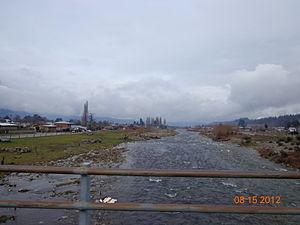
Le Río Quemquemtreu est une rivière située dans la région de Patagonie de la République Argentine, à l'extrême sud-ouest de la province de Río Negro. Il traverse du nord au sud la localité d'El Bolsón avant de se jeter dans le Río Azul, dont il est séparé pendant une bonne partie de son parcours par une crête montagneuse longitudinale d'axe nord-sud, appelée Loma del Medio, les deux vallées étant parallèles.
La province de Río Negro est une province de l'Argentine. Elle est située au sud du pays, en Patagonie. Elle est bordée au nord par la province de La Pampa, à l'est par celle de Buenos Aires, au sud par le Chubut et à l'ouest par le Neuquén et, séparée par la cordillère des Andes, par la République du Chili.